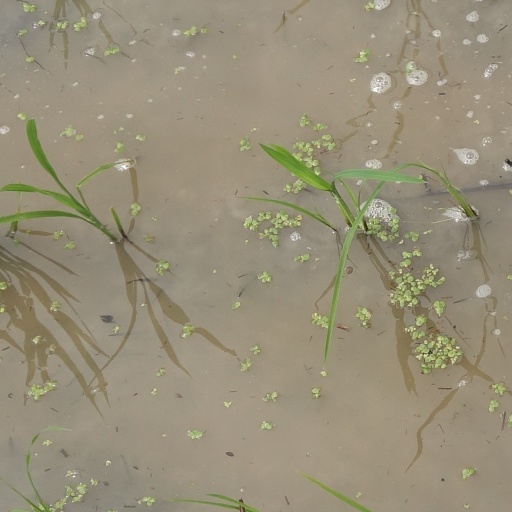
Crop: rice